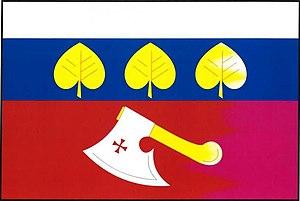
Žeretice est une commune du district de Jičín, dans la région de Hradec Králové, en République tchèque. Sa population s'élevait à 265 habitants en 2017.